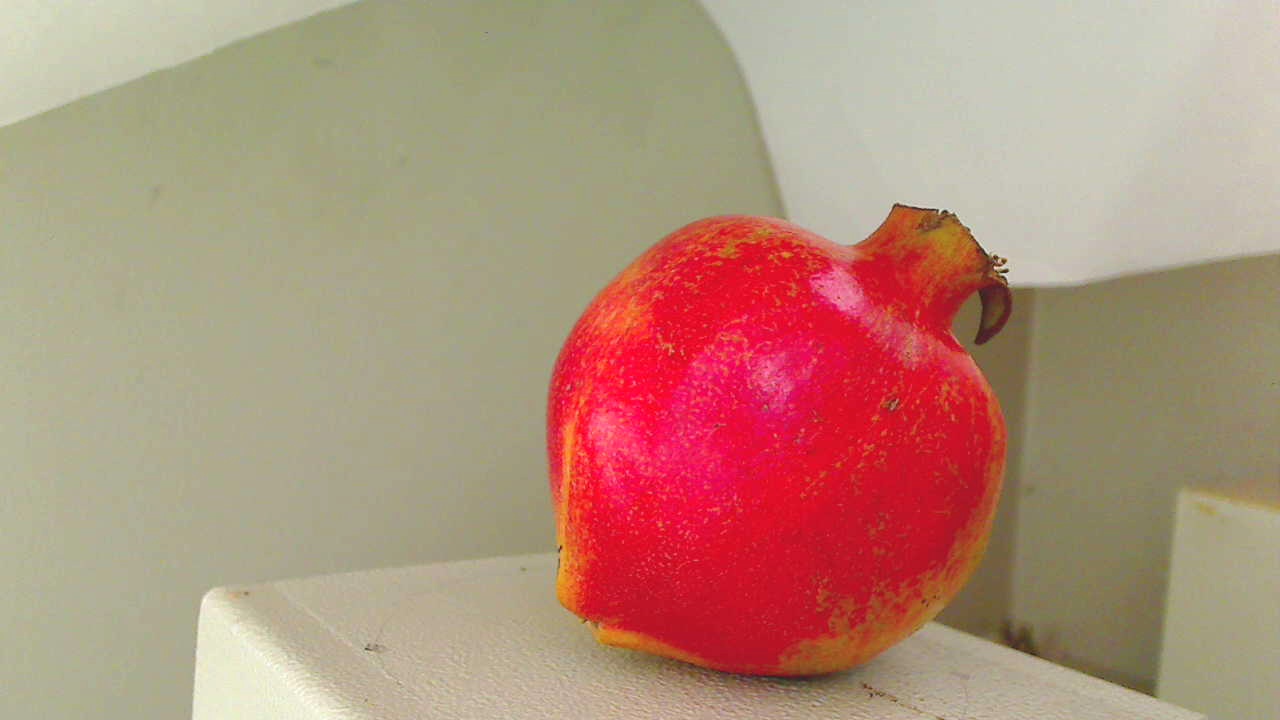
Grade: grade-3
Quality: quality-2